Paris pneumatic post

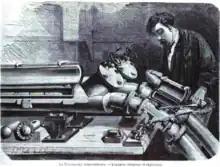
A message container being inserted into the network in 1873

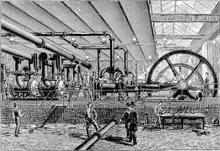
The network's steam-driven compressors and vacuum pumps, 1891

The Paris pneumatic post was a pneumatic tube message-carrying service that operated in the French capital from 1866. It was established because of the popularity of the electric telegraph in the city which had led to the signal cables becoming overloaded and messages being sent by road. The pneumatic system allowed the telegraph companies to send messages underground through sealed lines laid in the Paris sewers, bypassing any traffic on the roads above. The network was taken into public ownership in 1879, under the Ministry of Posts and Telegraphs, and opened to messages sent by the general public. Messages continued to be considered officially as telegrams and for a fixed cost users could write a message on a "petit bleu" form to be sent anywhere in the city. After arriving at the office nearest the recipient it would be taken to their address by a courier.